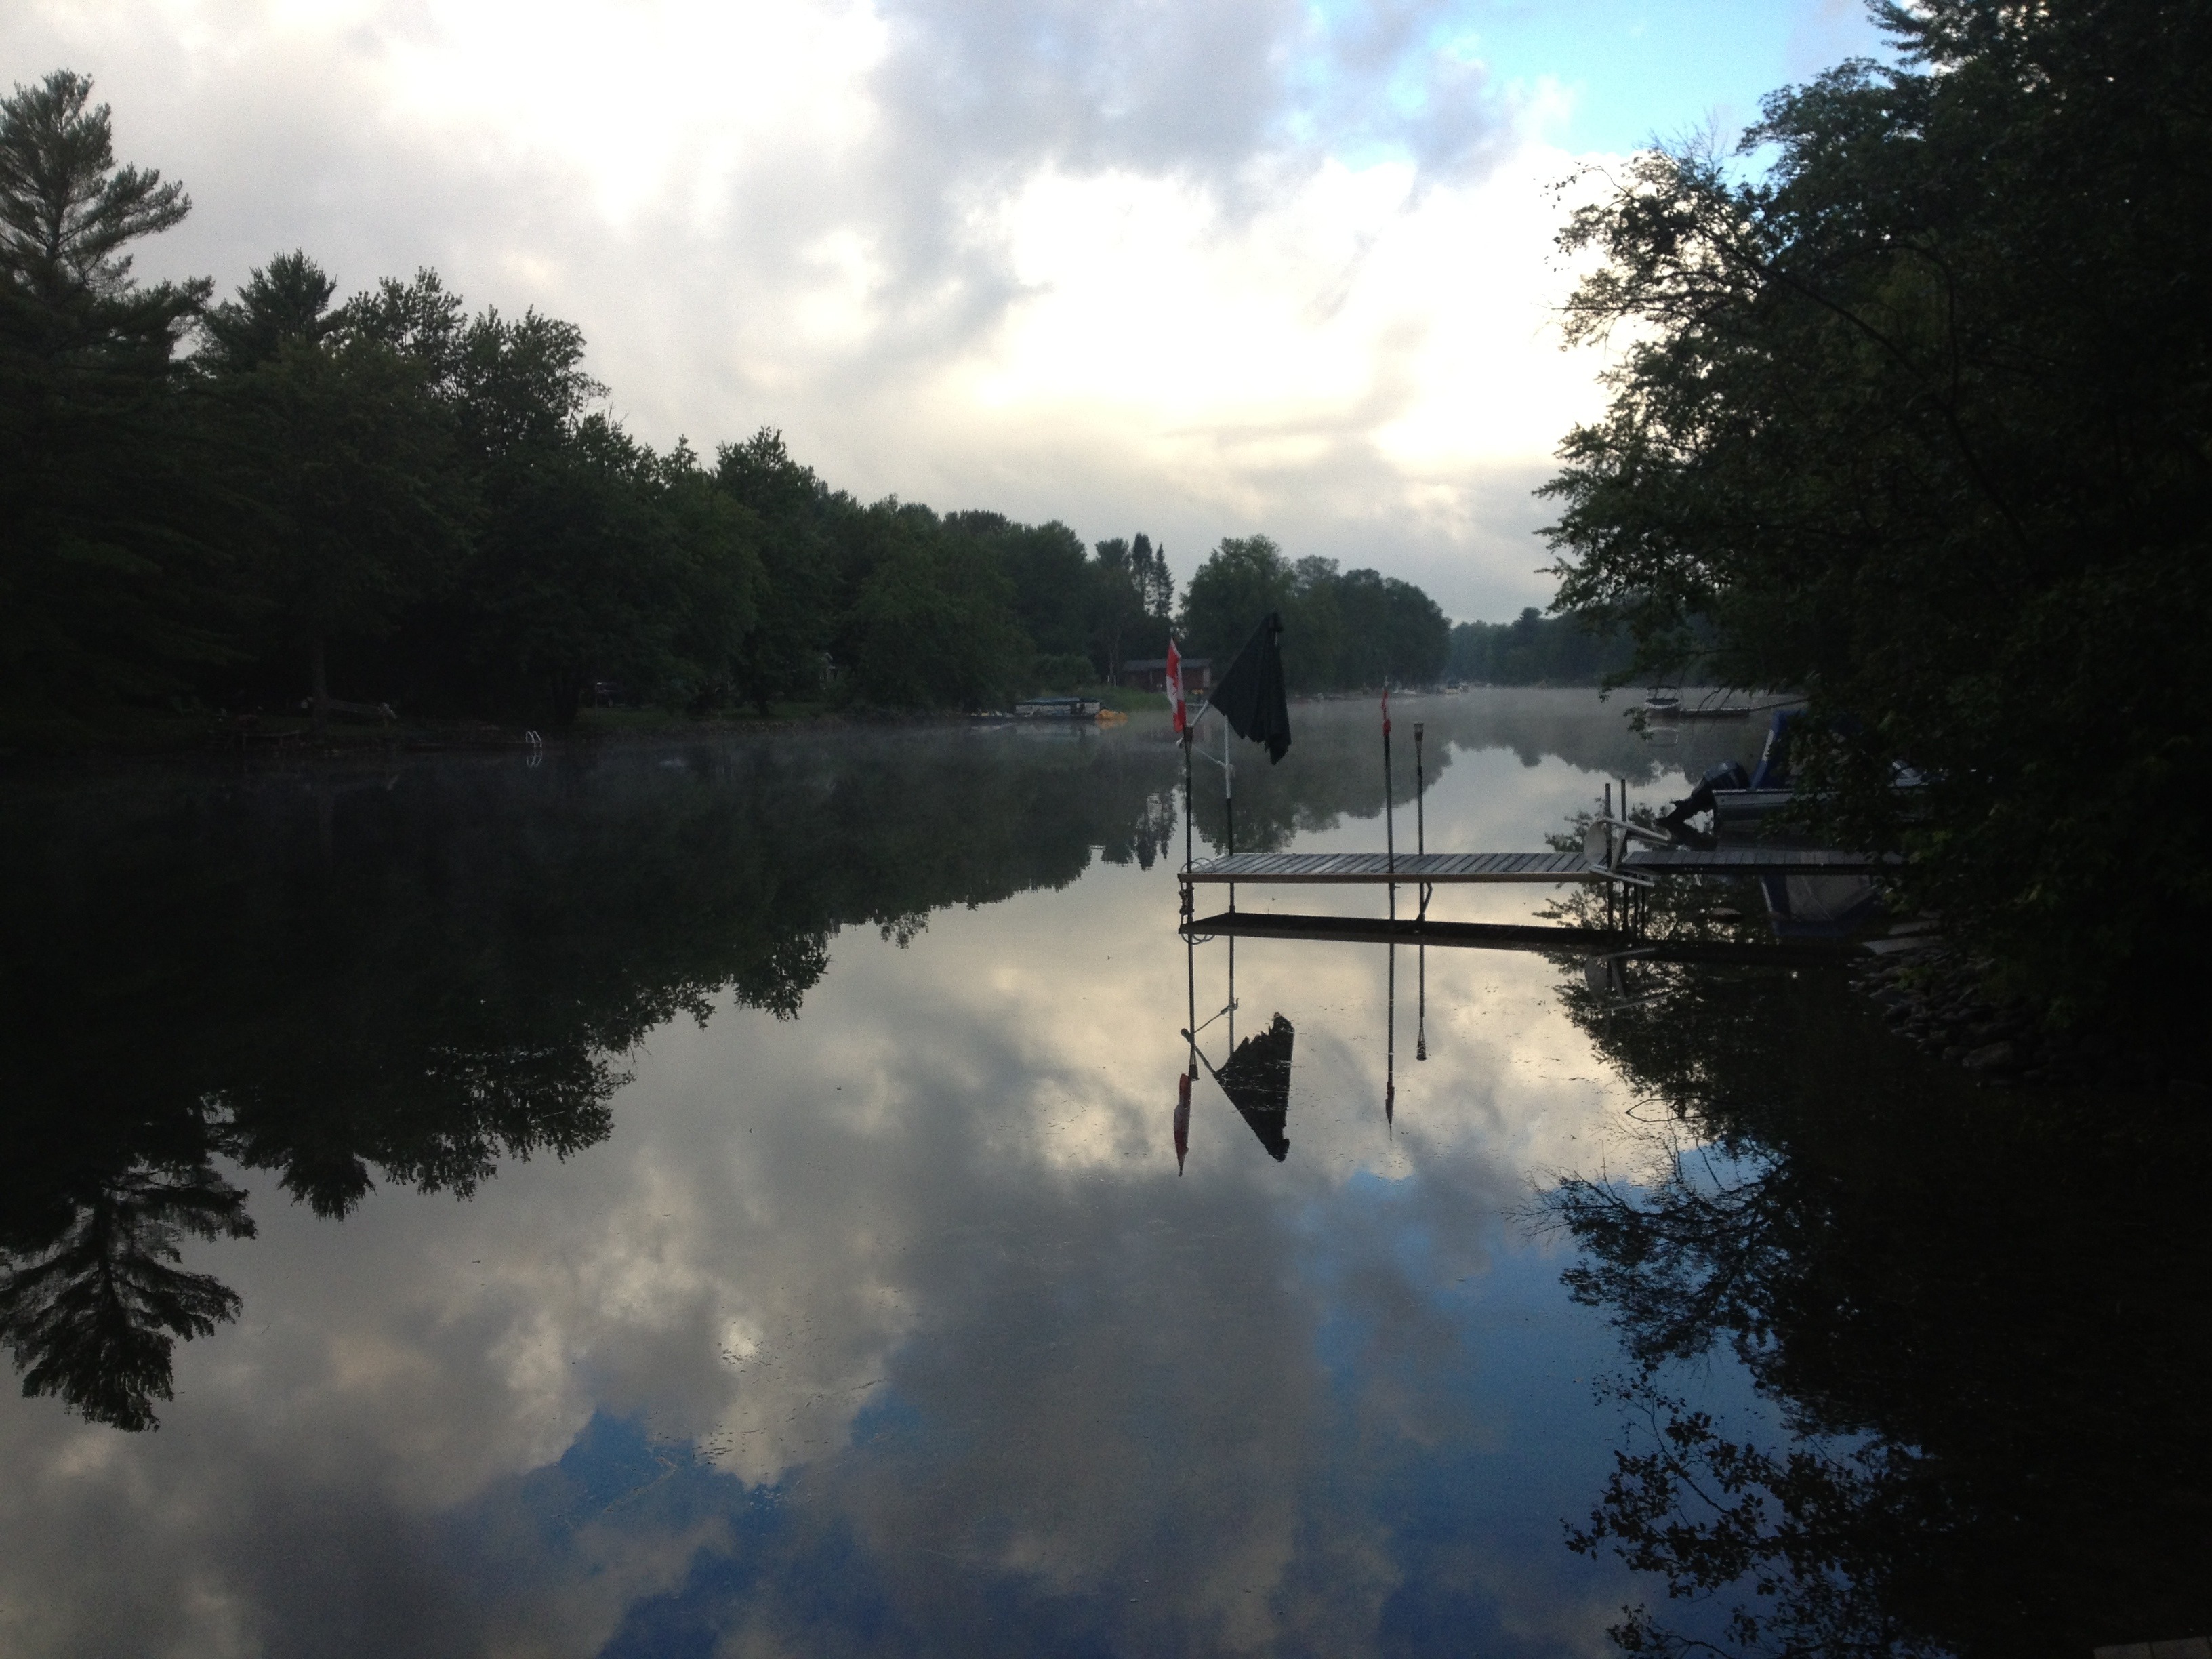
landscape, water, nature, outdoor, wilderness, dock, cloud, boat, sunlight, morning, lake, river, land, wild, environment, evening, reflection, vehicle, scenic, natural, scenery, waterway, woods, boating, atmospheric phenomenon